Jens Ludvig Andersen Aars

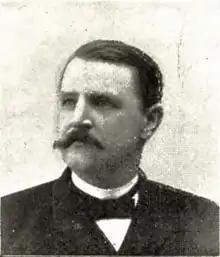

Jens Ludvig Andersen Aars (23 December 1852 – 22 May 1919) was a Norwegian politician.